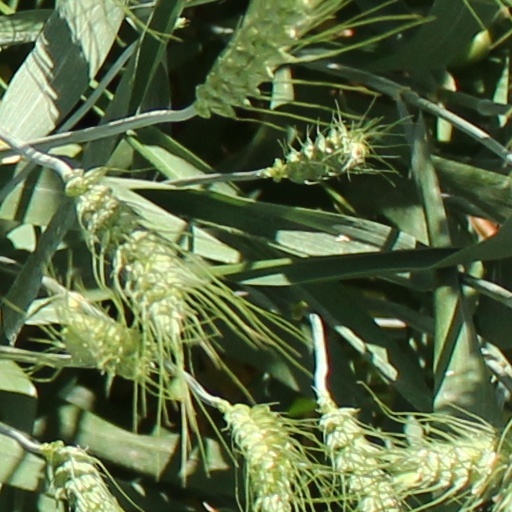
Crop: wheat